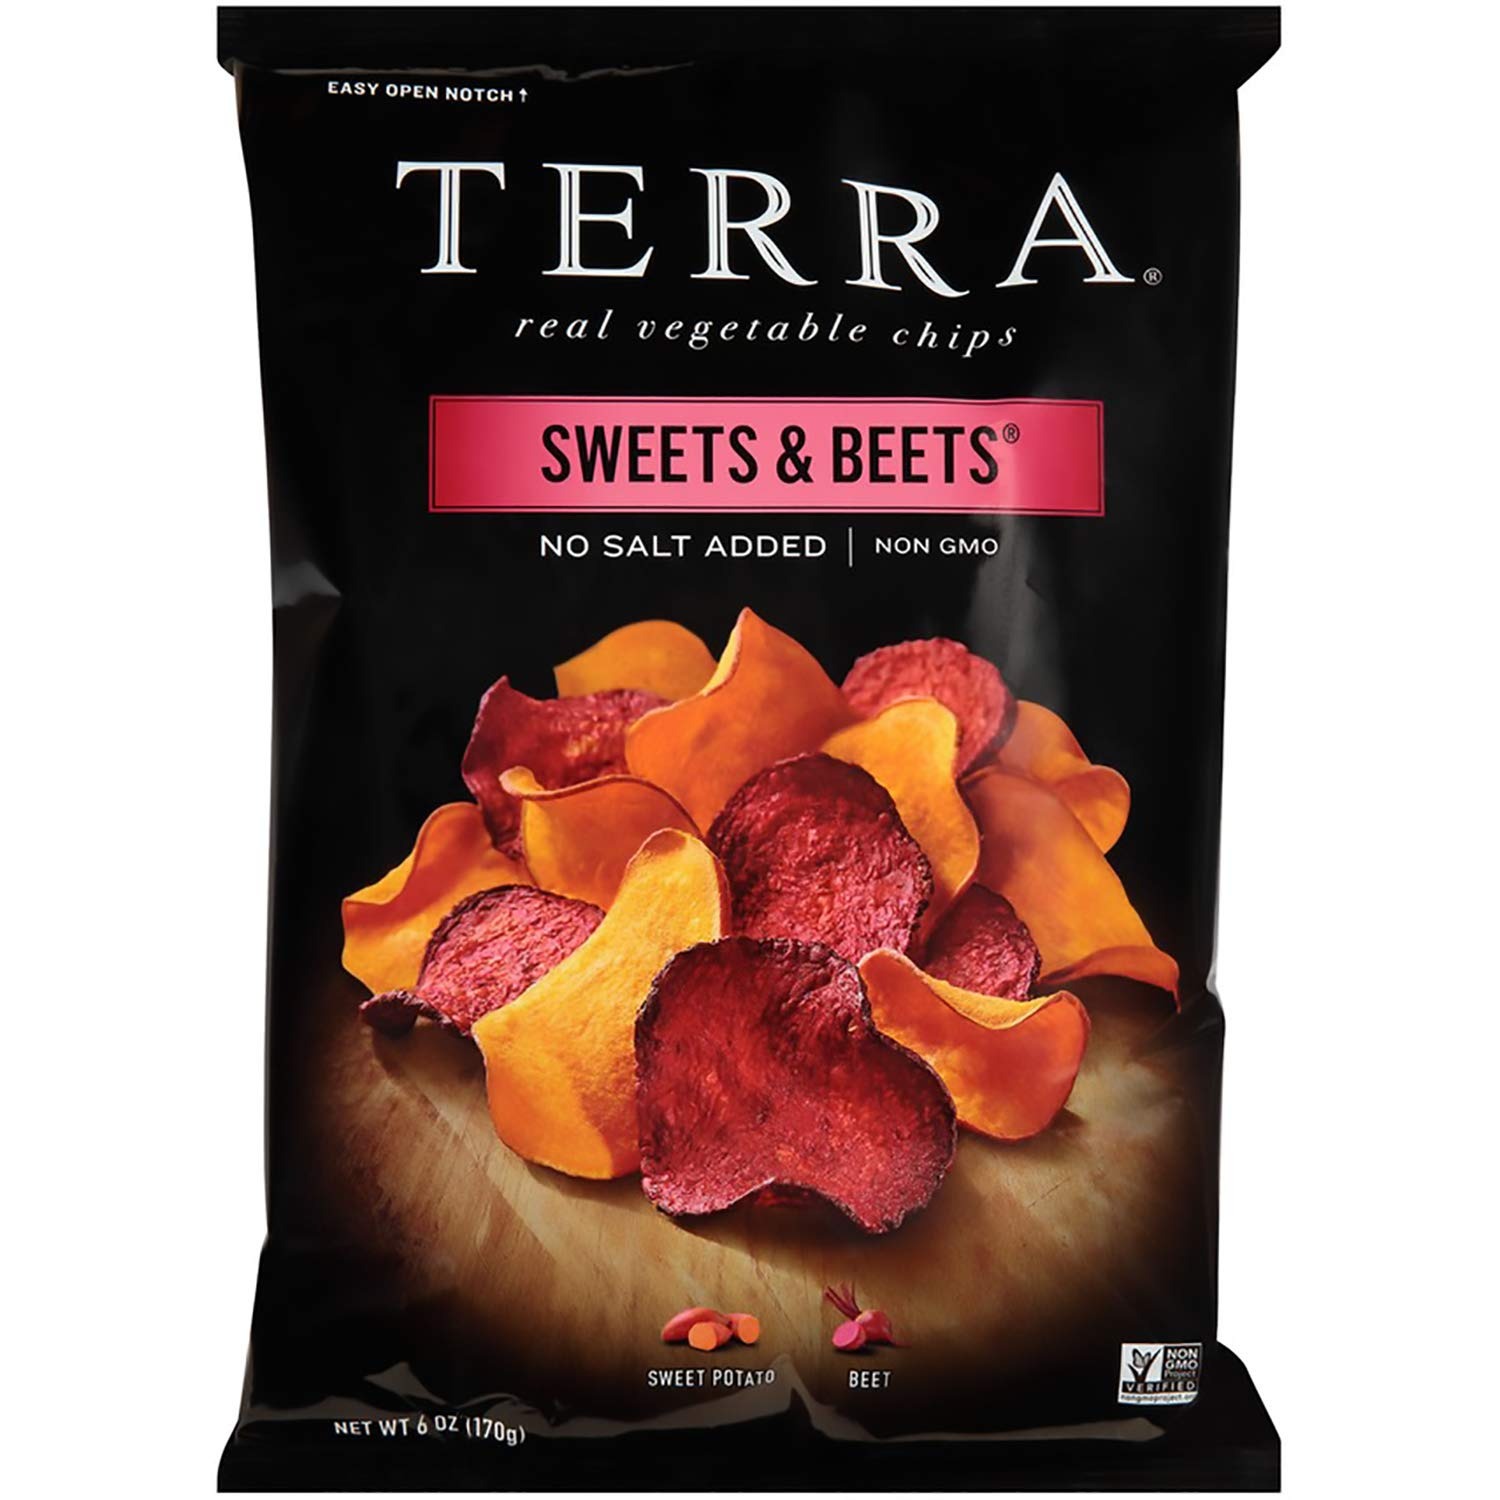
Item Name: Terra Sweets & Beets Chips, 6 Oz
Bullet Point 1: Real vegetable chips
Bullet Point 2: Made with sweet potato & beet
Bullet Point 3: 100% Natural + No trans fats + Parve Kosher + Krinkle Cut Vegetable Chips. terra Chips are cooked only in expeller pressed oils
Value: 6.0
Unit: Ounce

Price: 4.19